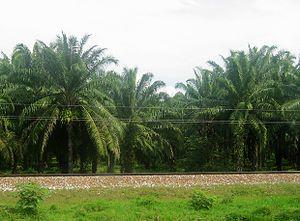
Elaeis oleifera est une espèce néotropicale de palmiers à feuilles pennées, appelée Palmier à huile américain en Guyane, Dendé do Pará au Brésil et palma americana de aceite, palma aceitera, nolí, Corozal, Corozo, Palma de cebo, Coqueiro de dente, Coquito, Palmique, Yolí, Corozo del Sinú, Ñoli ou Corocito en espagnol.